BBC News presentation

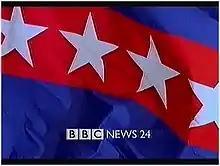
The original BBC News 24 ident incorporated real-life flags

BBC News 24 was launched at 5.30pm on 9 November 1997 as a 24-hour domestic news channel. It acted as a sister channel to BBC World which had launched two years earlier. As a result of this partnership between the two channels, they shared some overnight programming and the same identity consisting of flags designed by Lambie-Nairn. The rippling flags including the Flag of St. George, the Flag of St. Andrew and the Catalan flag, accompanied by an orchestral soundtrack comprised most noticeably of percussion instruments.